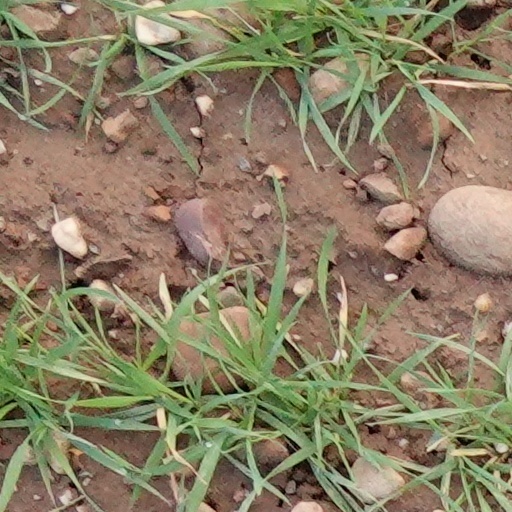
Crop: wheat